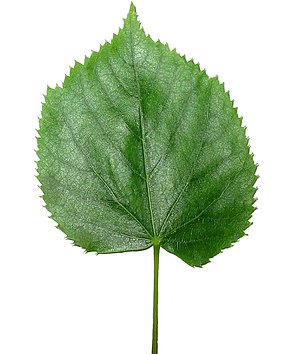
Blad (plantedel)
Blad fra en Lind (Tilia sp.)
Bladet er ud over stænglen og roden et af de tre grundorganer hos de højere planter, og i fagsproget betegnes det som organtypen phyllom. Blade er udvoksninger ved siden af knopperne på stænglen. Bladenes oprindelige funktion er fotosyntese og transpiration. Planter kan i et vist omfang også optage vand igennem bladene.